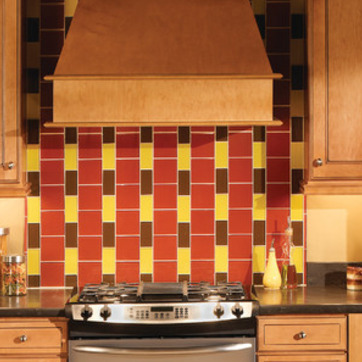
Material: tile